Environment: real
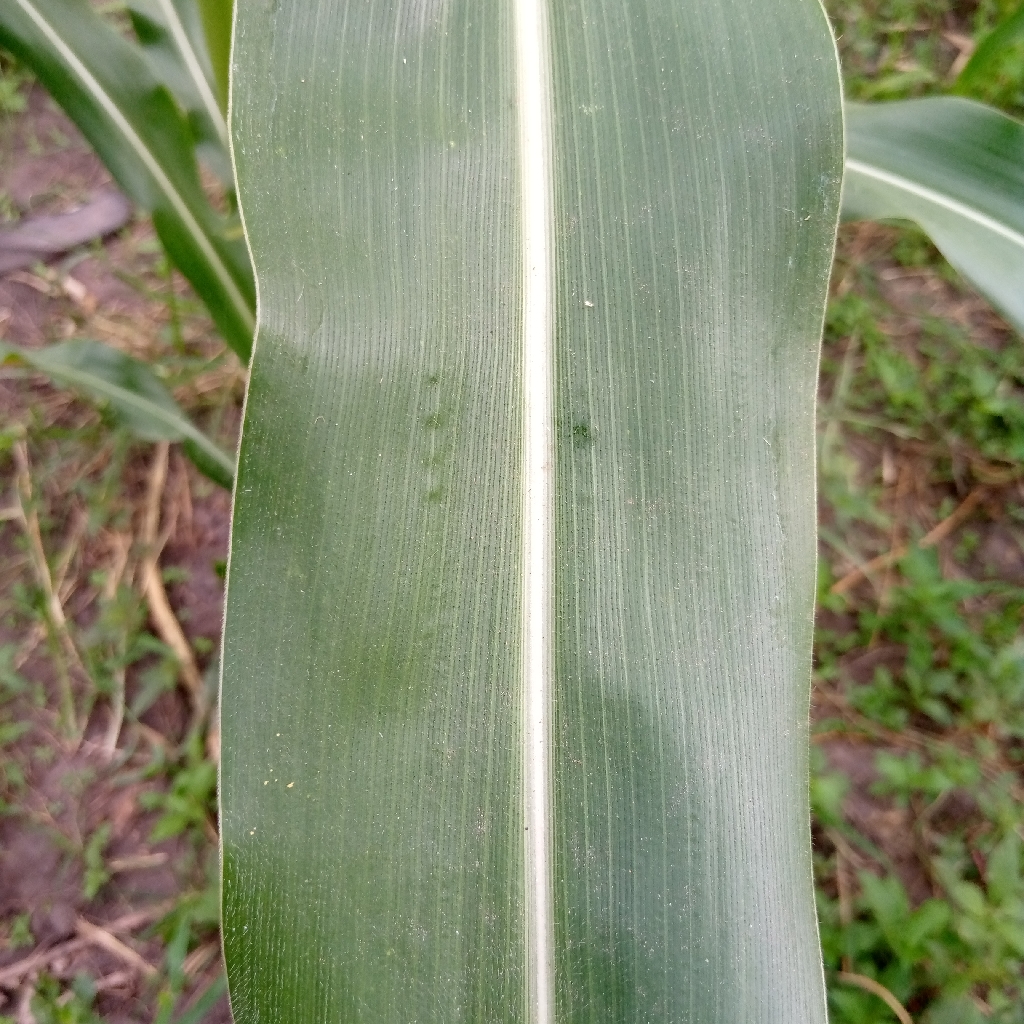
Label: healthy